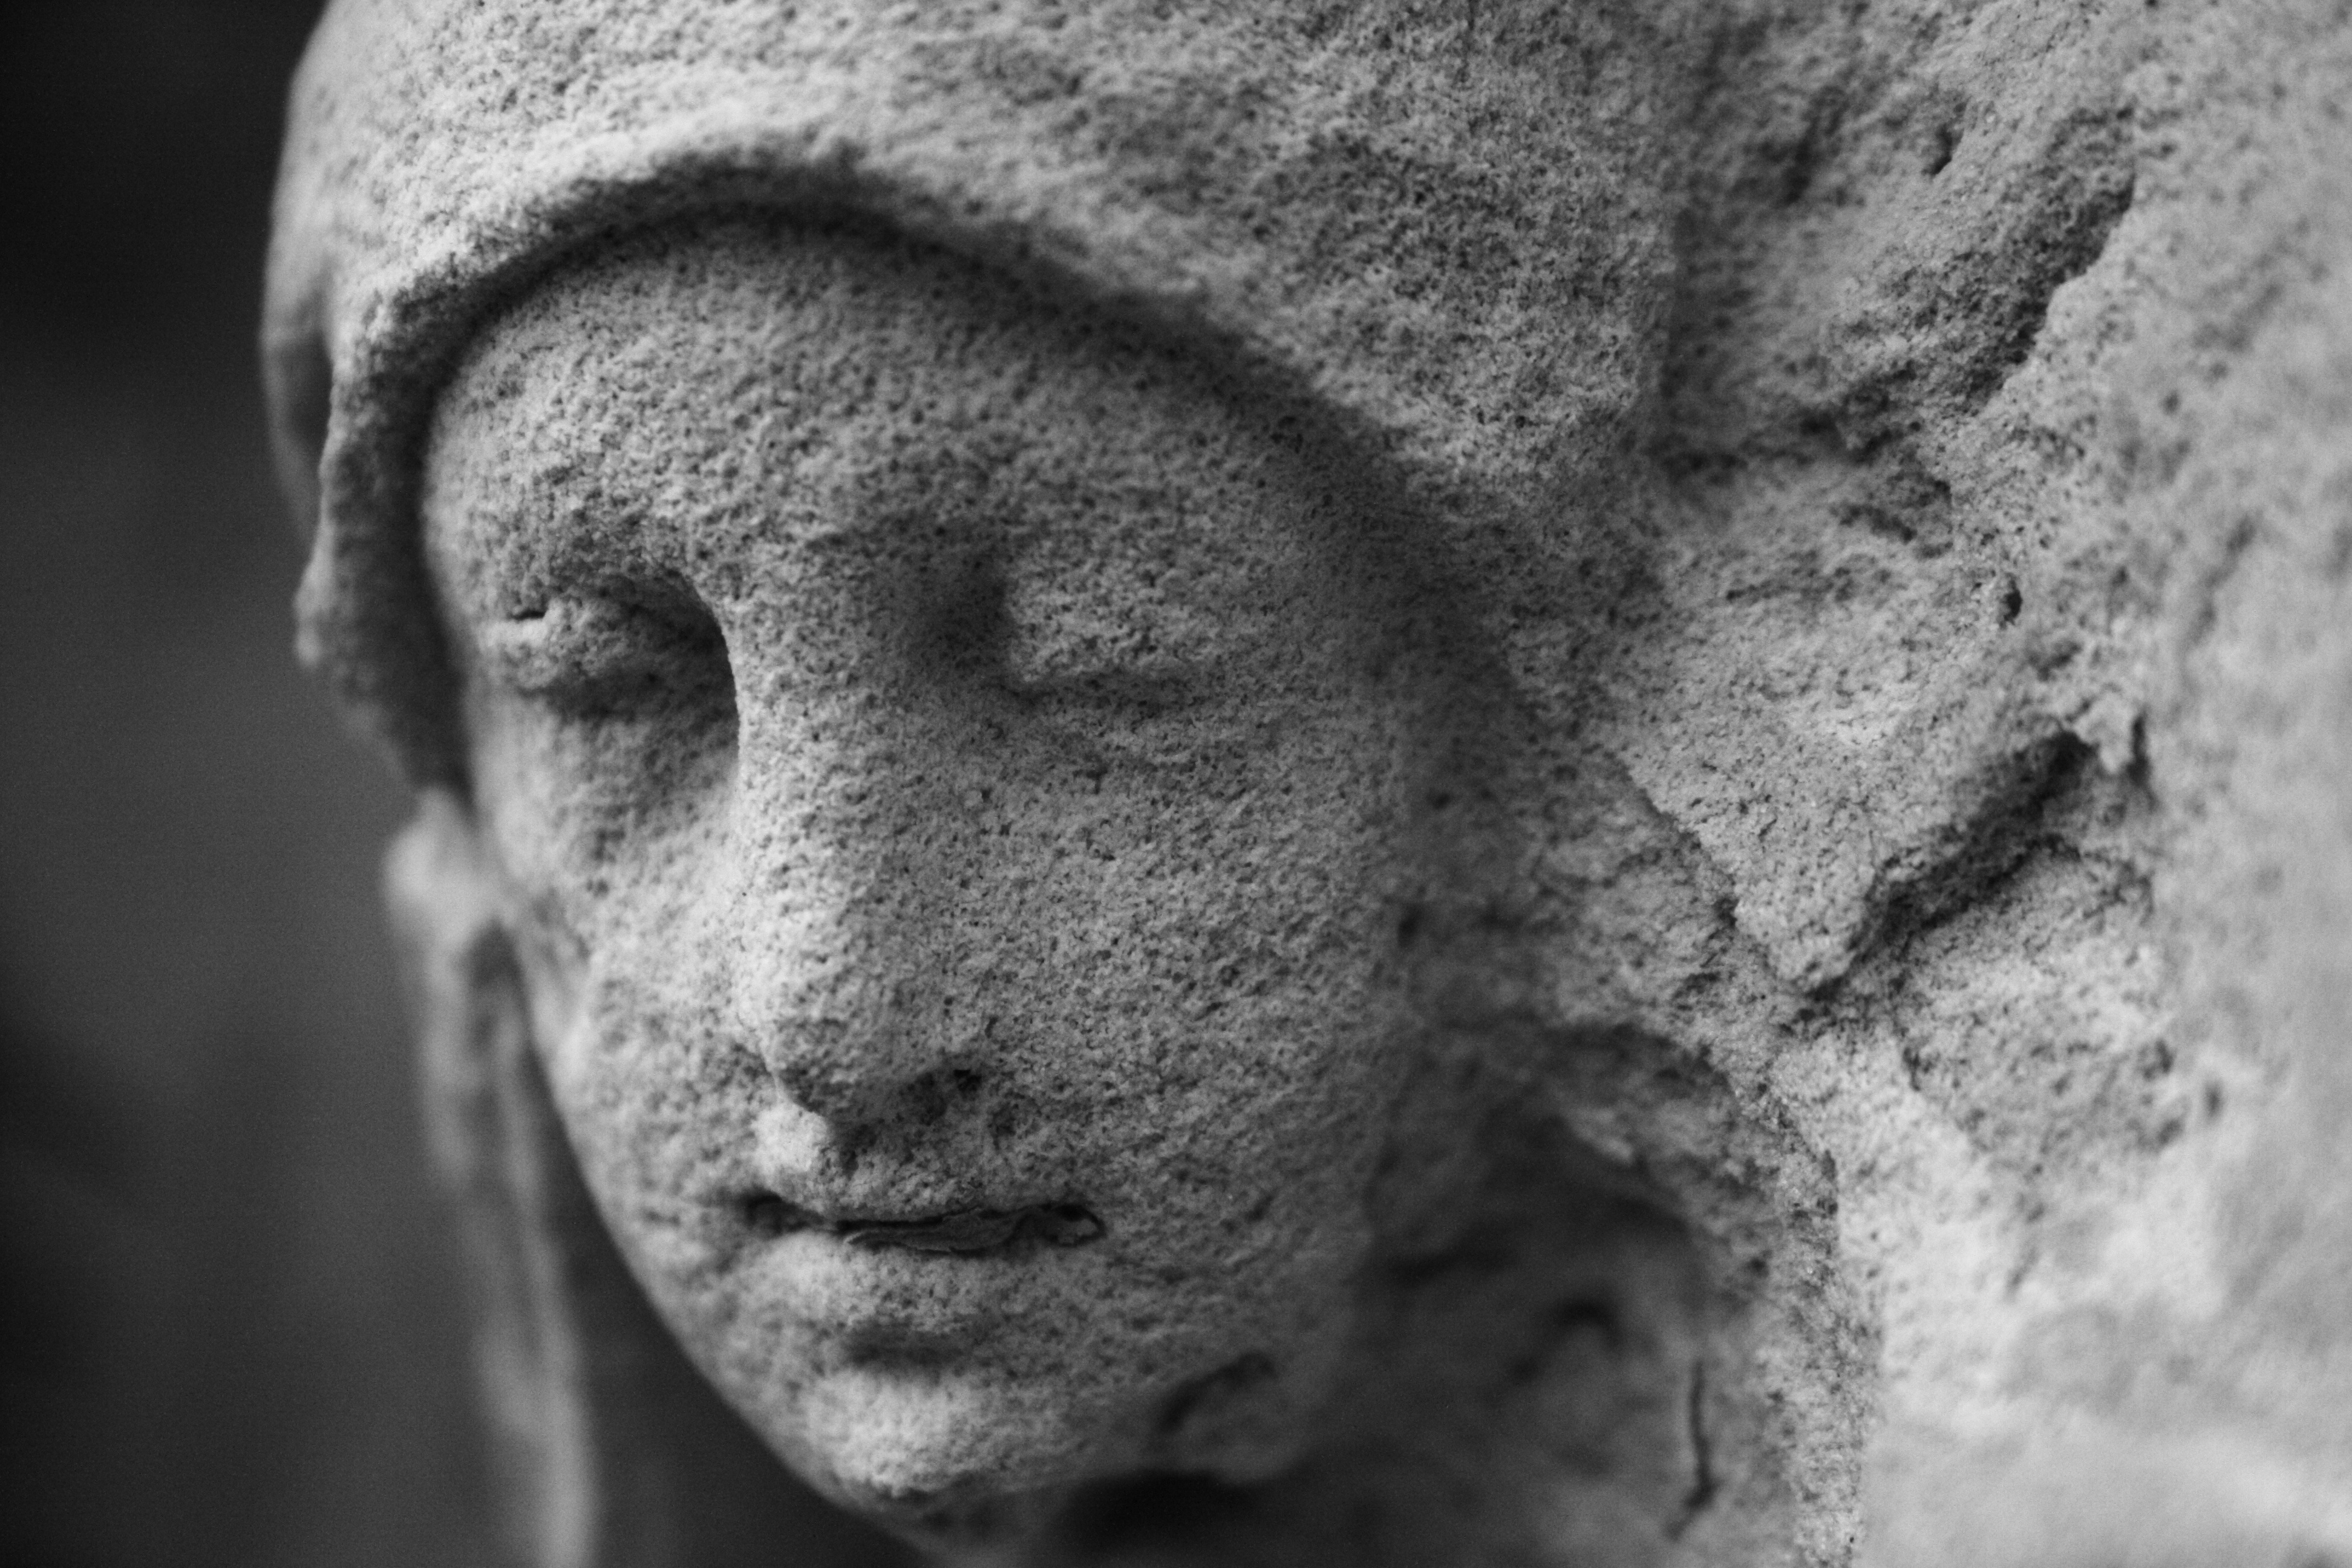
rock, black and white, photography, stone, monument, statue, monochrome, close up, face, sculpture, art, temple, head, the statue of, monochrome photography, ancient history, a dream